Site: saxony
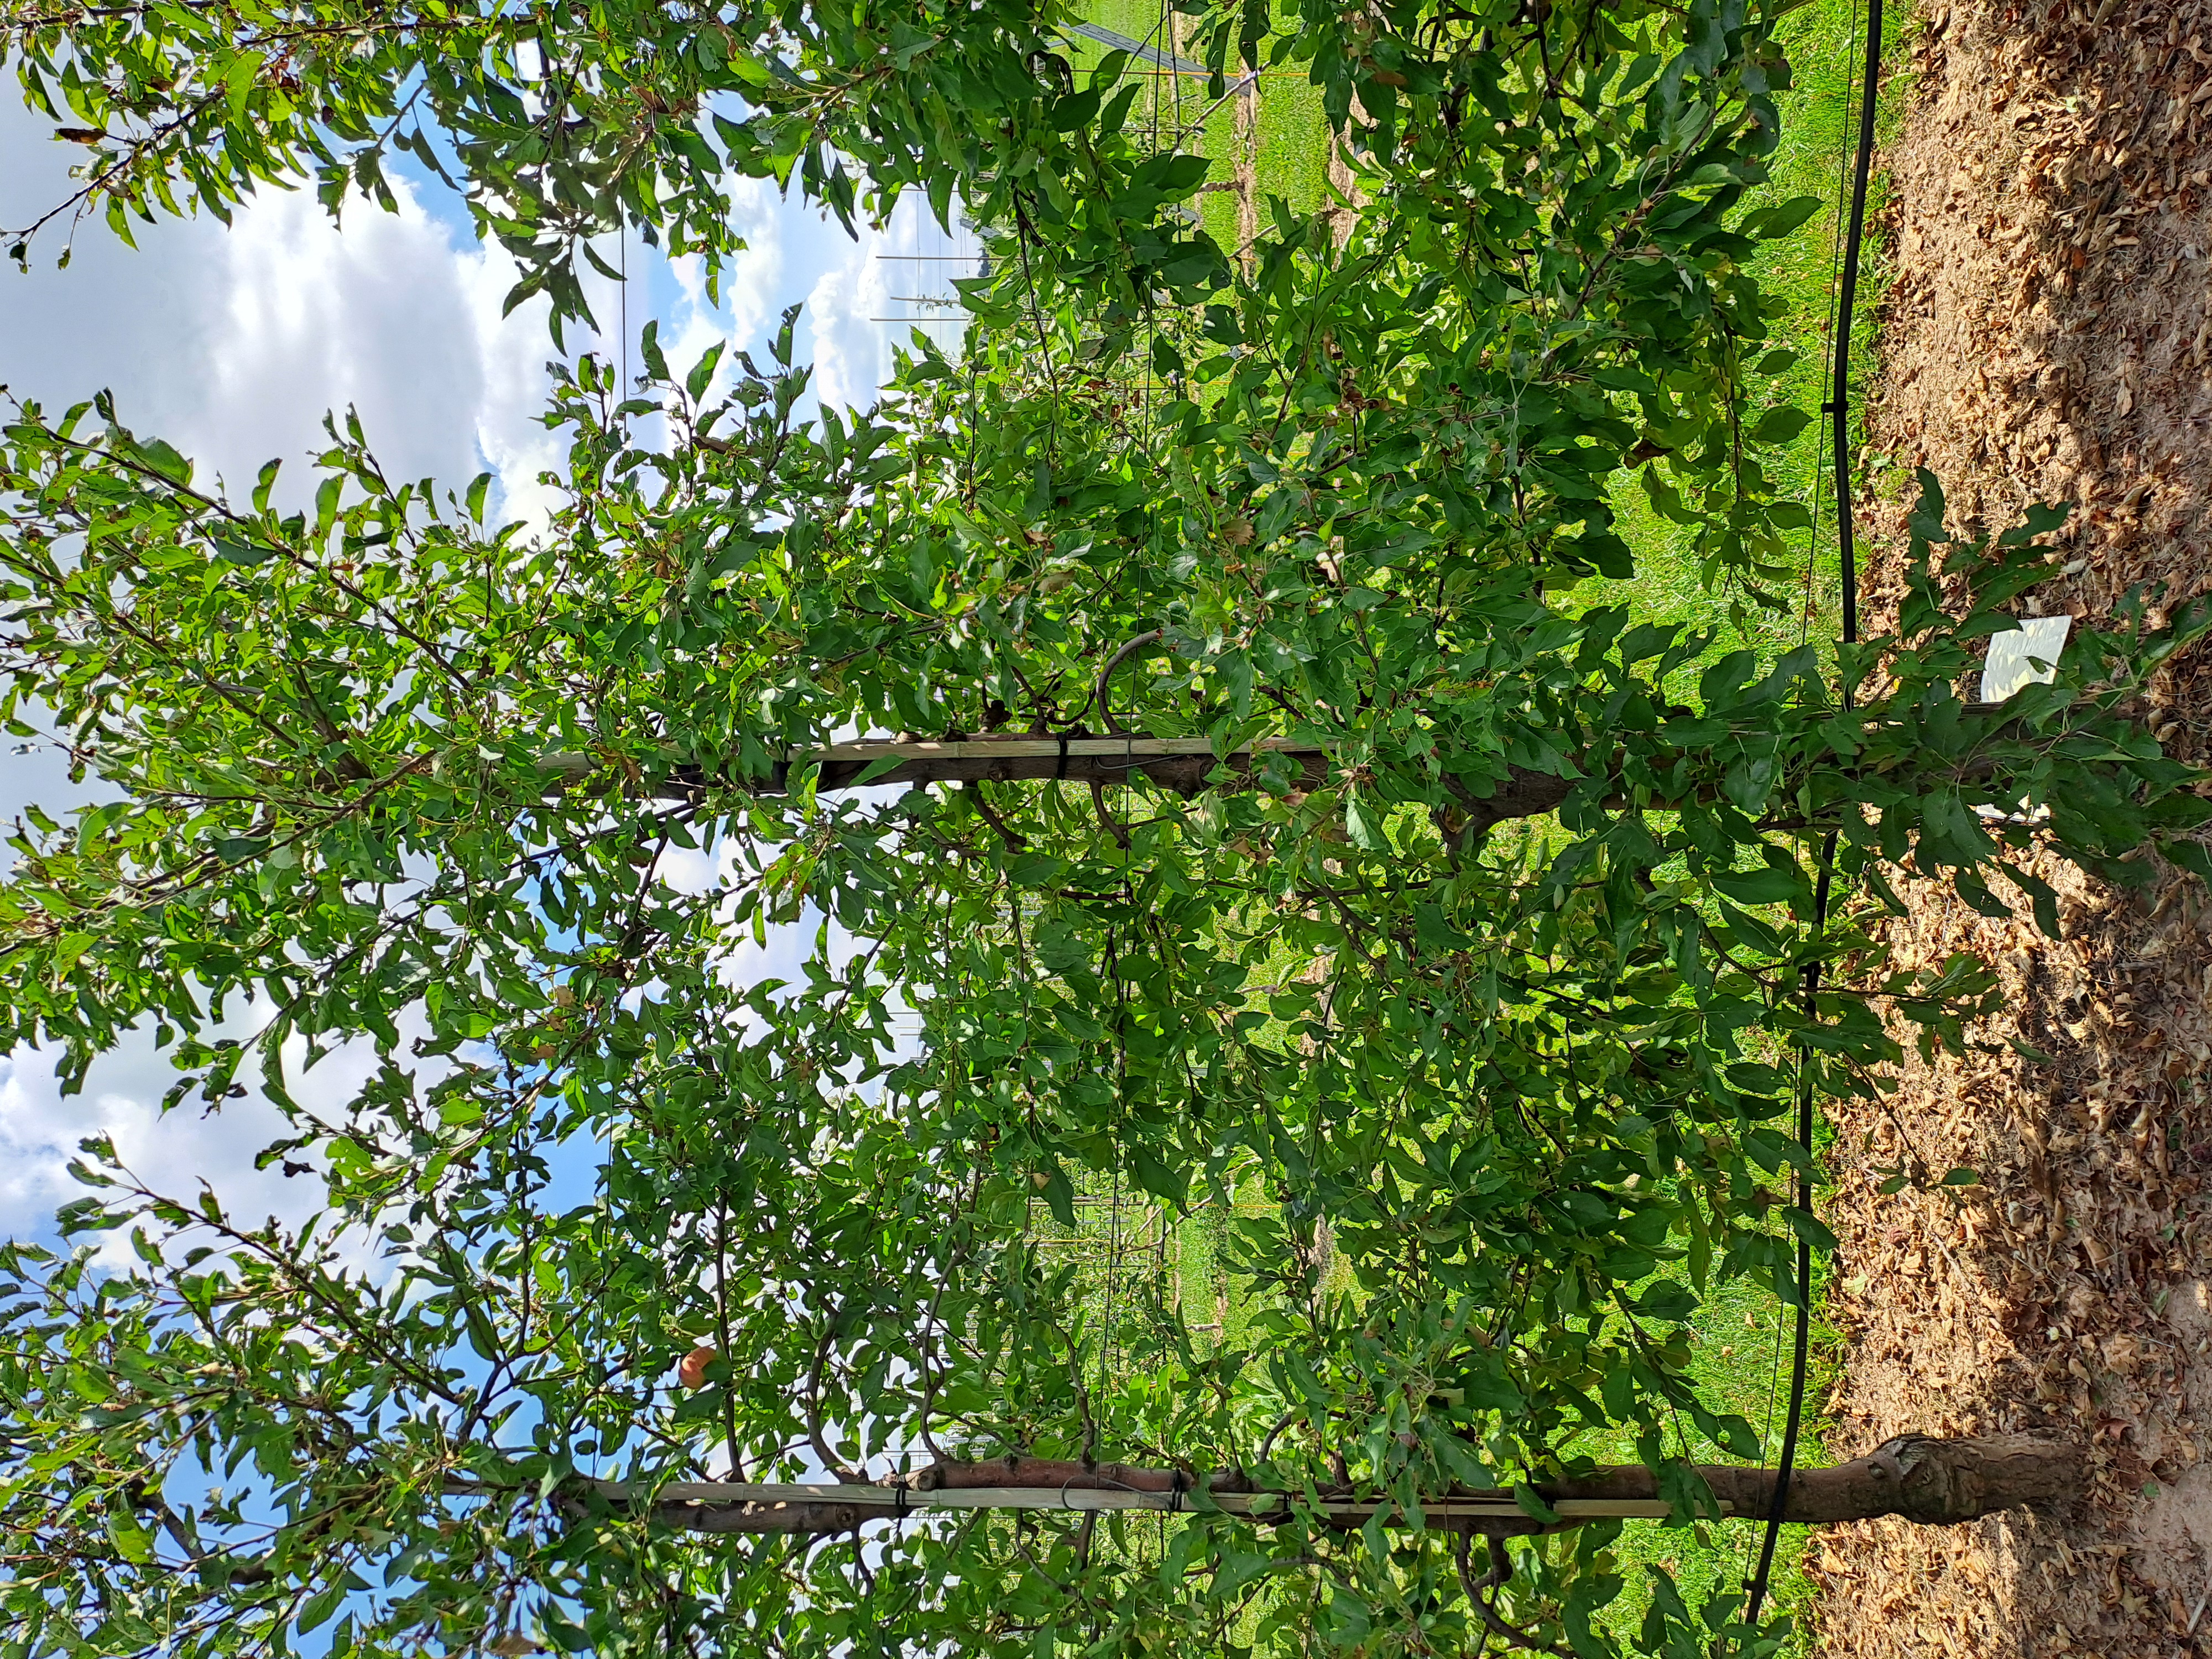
Growth stage (BBCH 85): Maturity of fruit and seed